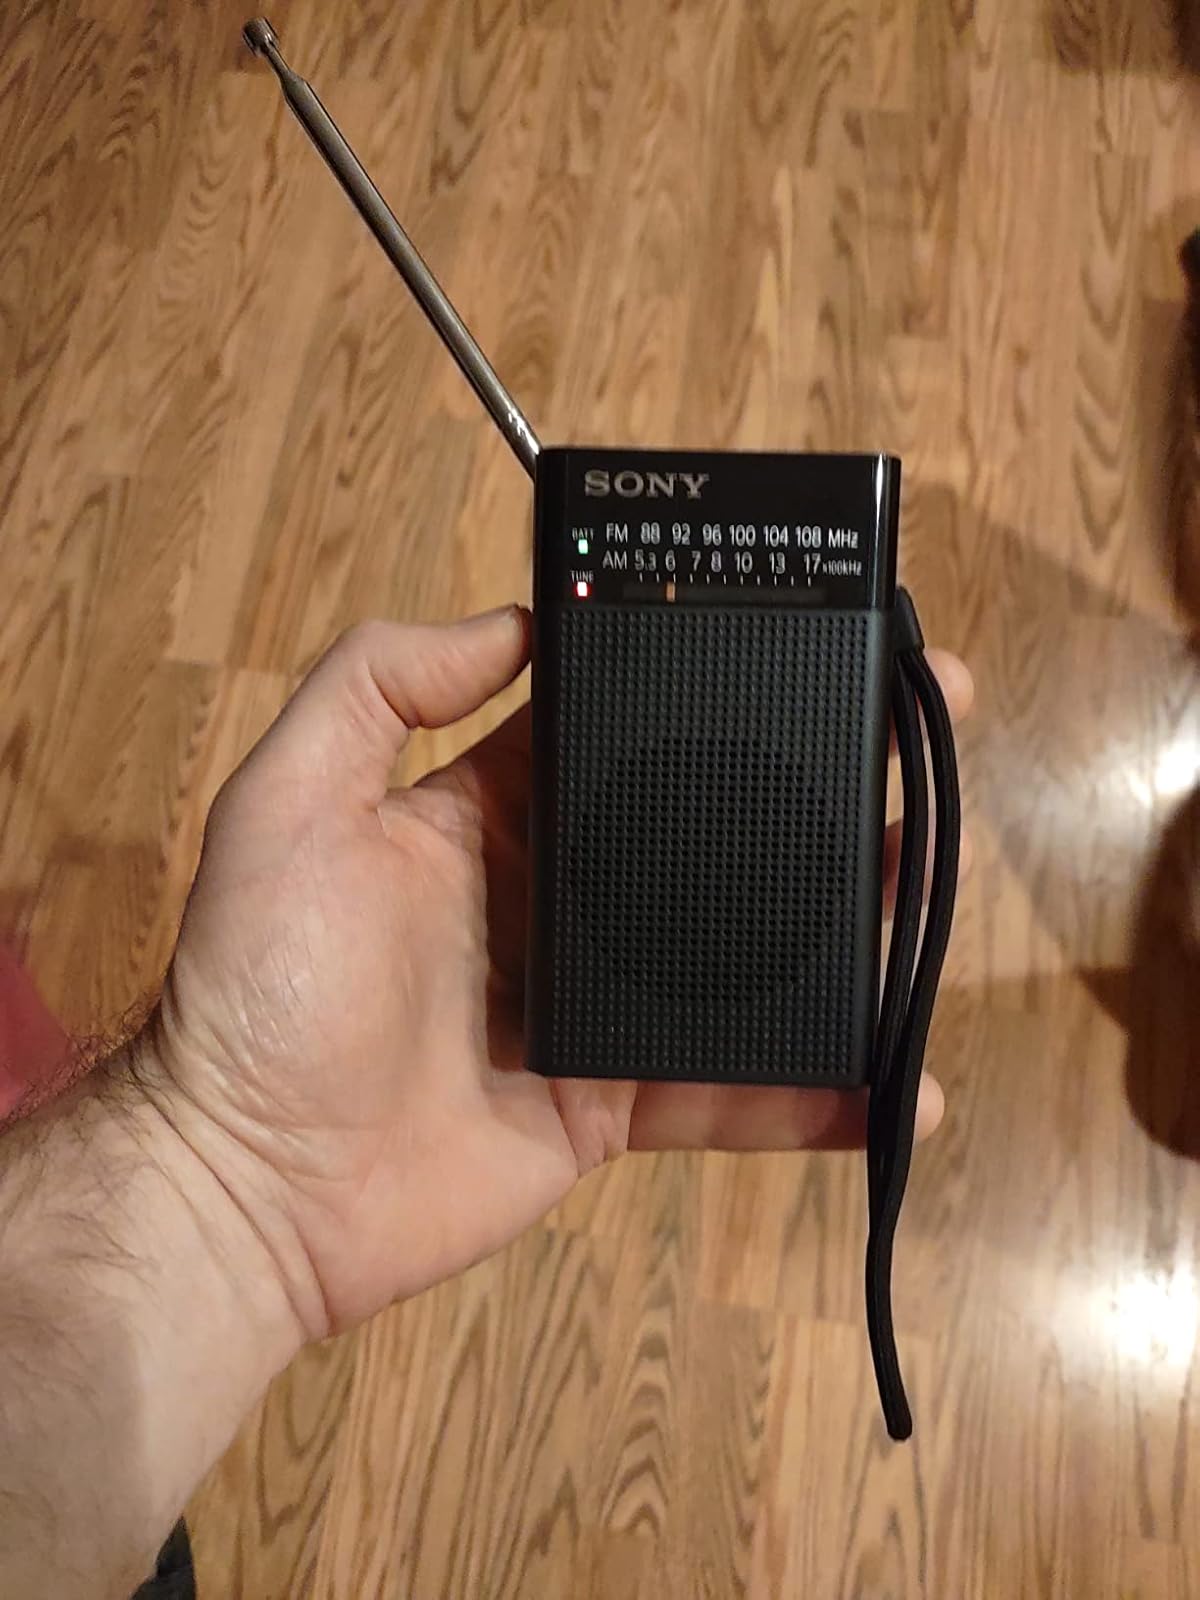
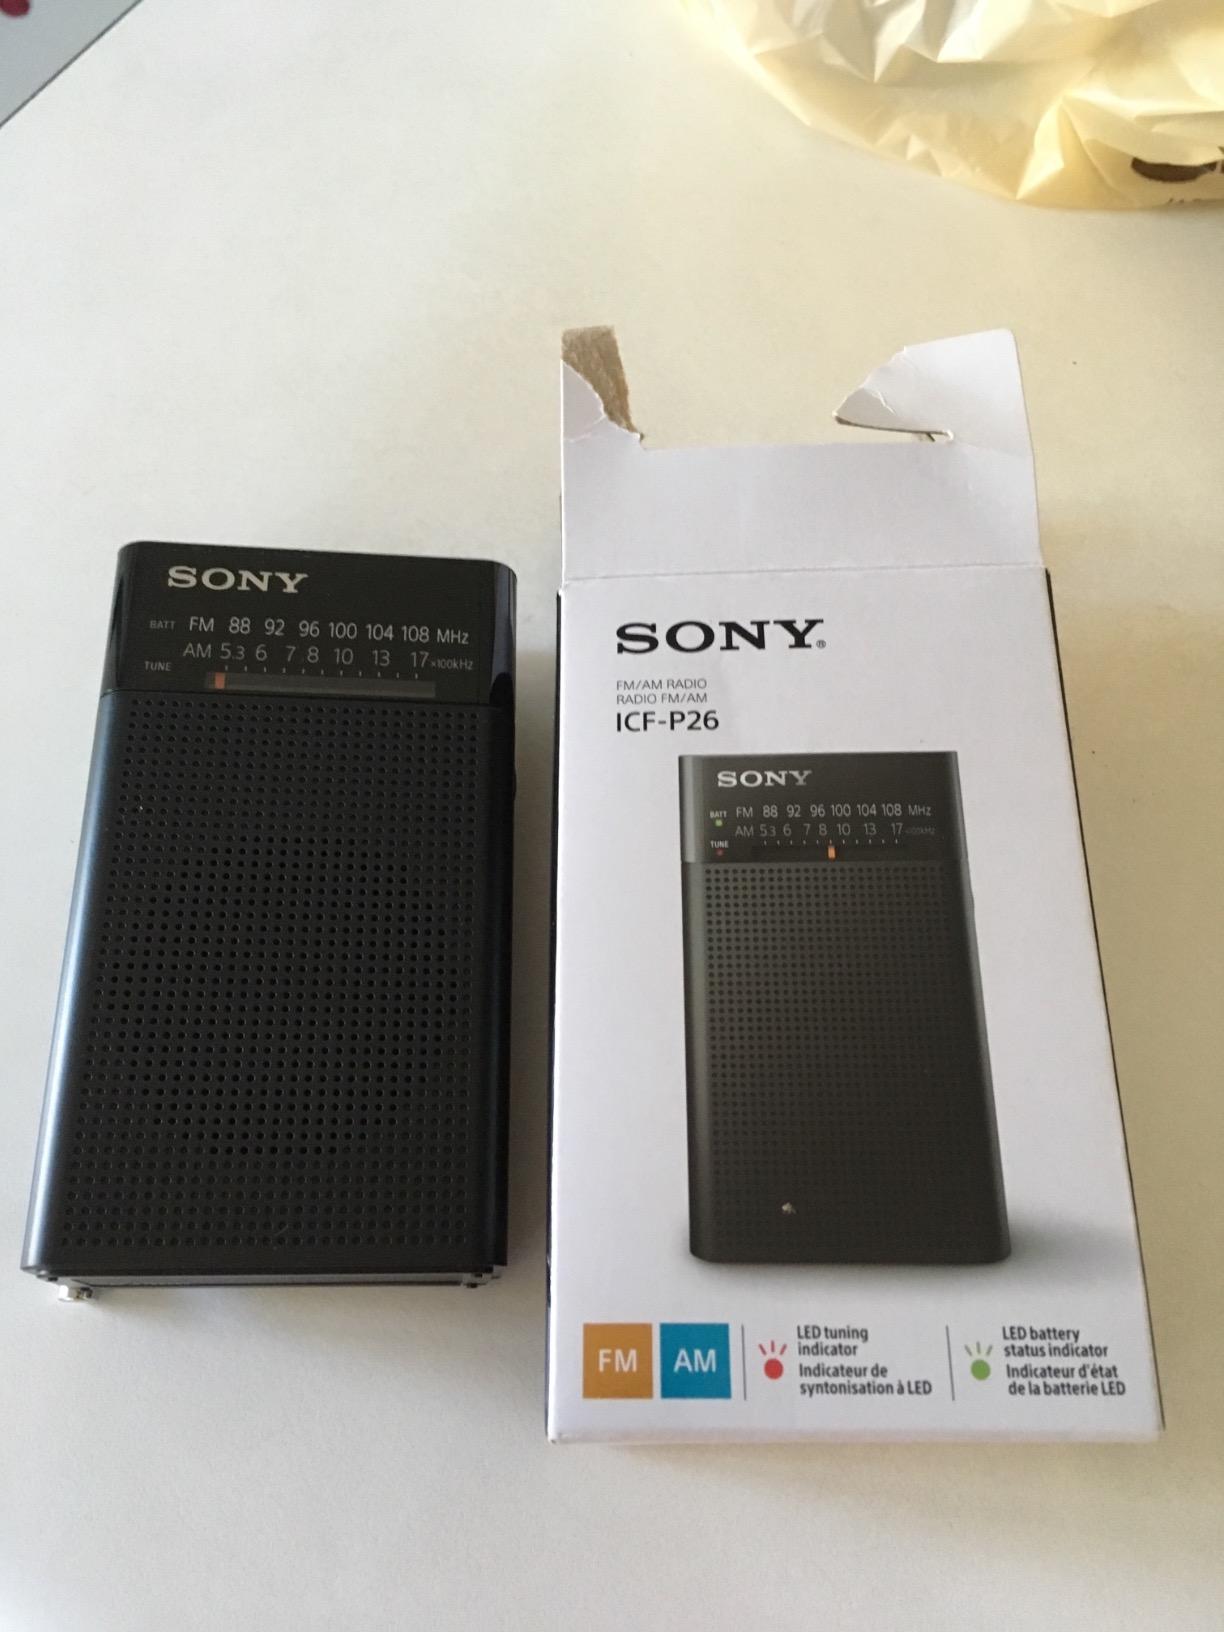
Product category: radio
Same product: yes